Download Festival

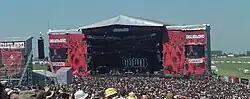
Down playing on the main stage

During the Sunday headline set of Guns N' Roses, bottles were thrown at the band. This caused problems after the band's lead singer, Axl Rose, slipped on the wet surface and a bottle hit bassist Tommy Stinson. Stinson threw his bass, hitting one of the cameramen, and left the stage. He returned after the song and apologised, but warned the crowd that if this activity continued, he would leave for good. There were some disturbances but they eventually died down, and later in the set Rose commented "I'm actually having quite a good time now! I couldn't have said that an hour ago!"